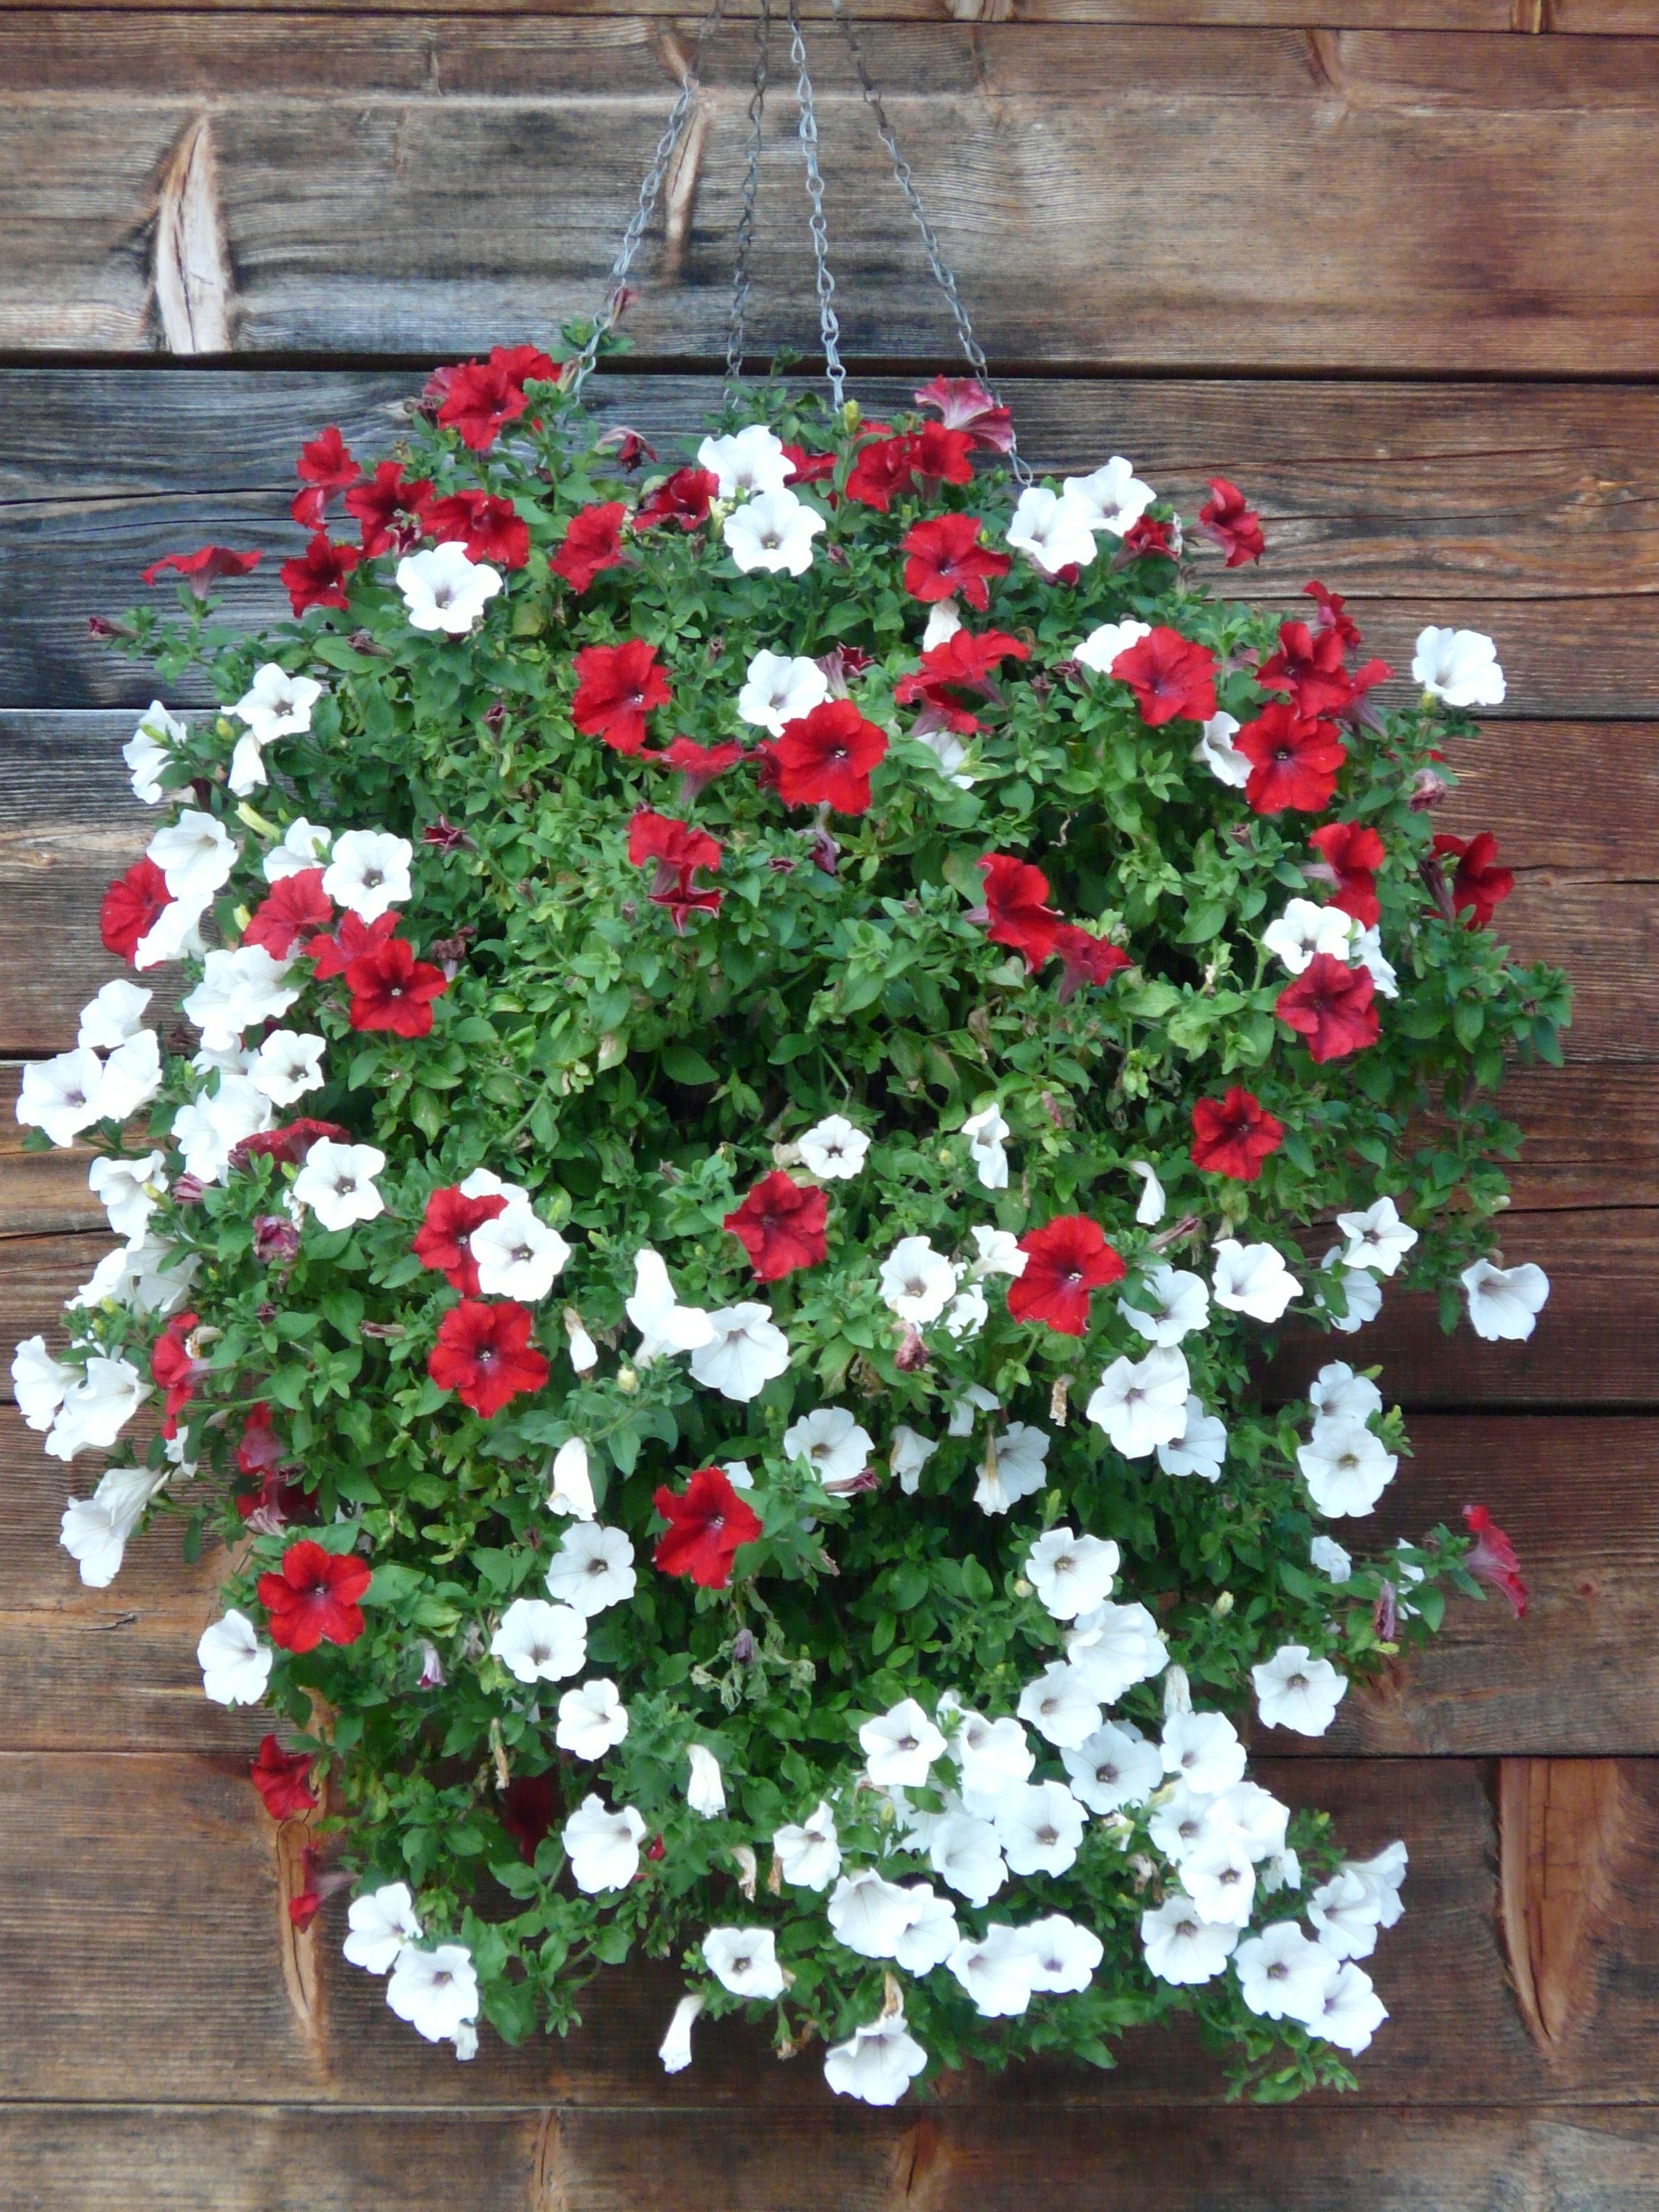
plant, white, flower, rose, red, shrub, petunia, floristry, solanaceae, ornamental plant, flowering plant, garden petunia, garden roses, rose family, nachtschattengew chs, floral design, balcony plants, annual plant, land plant, flower arranging